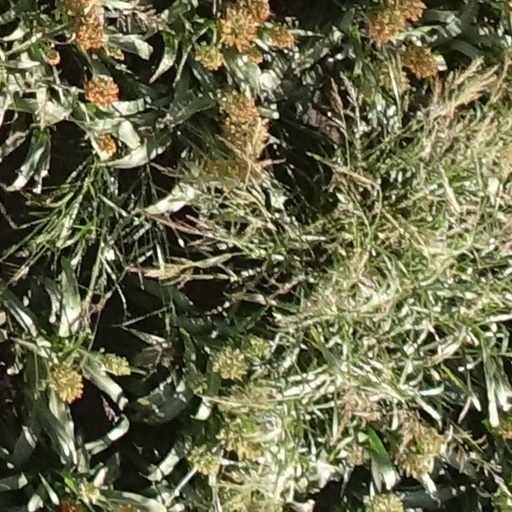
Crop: sorghum